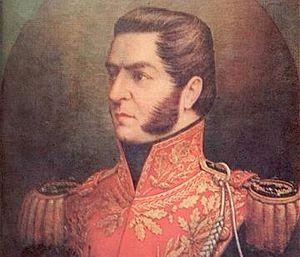
Francisco Ramírez, dit Pancho Ramírez est un caudillo argentin.